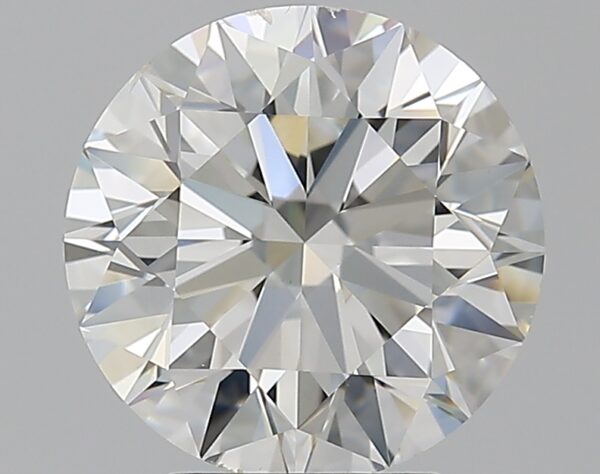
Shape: round
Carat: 3.4
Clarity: SI1
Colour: I
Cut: EX
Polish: EX
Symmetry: EX
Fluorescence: N
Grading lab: GIA
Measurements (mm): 9.5 x 9.57 x 5.98